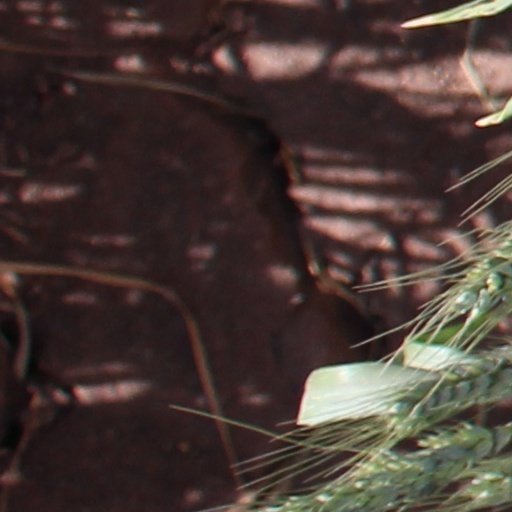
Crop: wheat